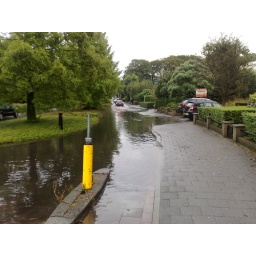
Hallo Remco,Hierbij de foto's van de wateroverlast op het oosteinde in voorburg op 26-08-2010.het water is ook tot in de hal van de bloemenkiosk gekomen.Groetjes,Wouter